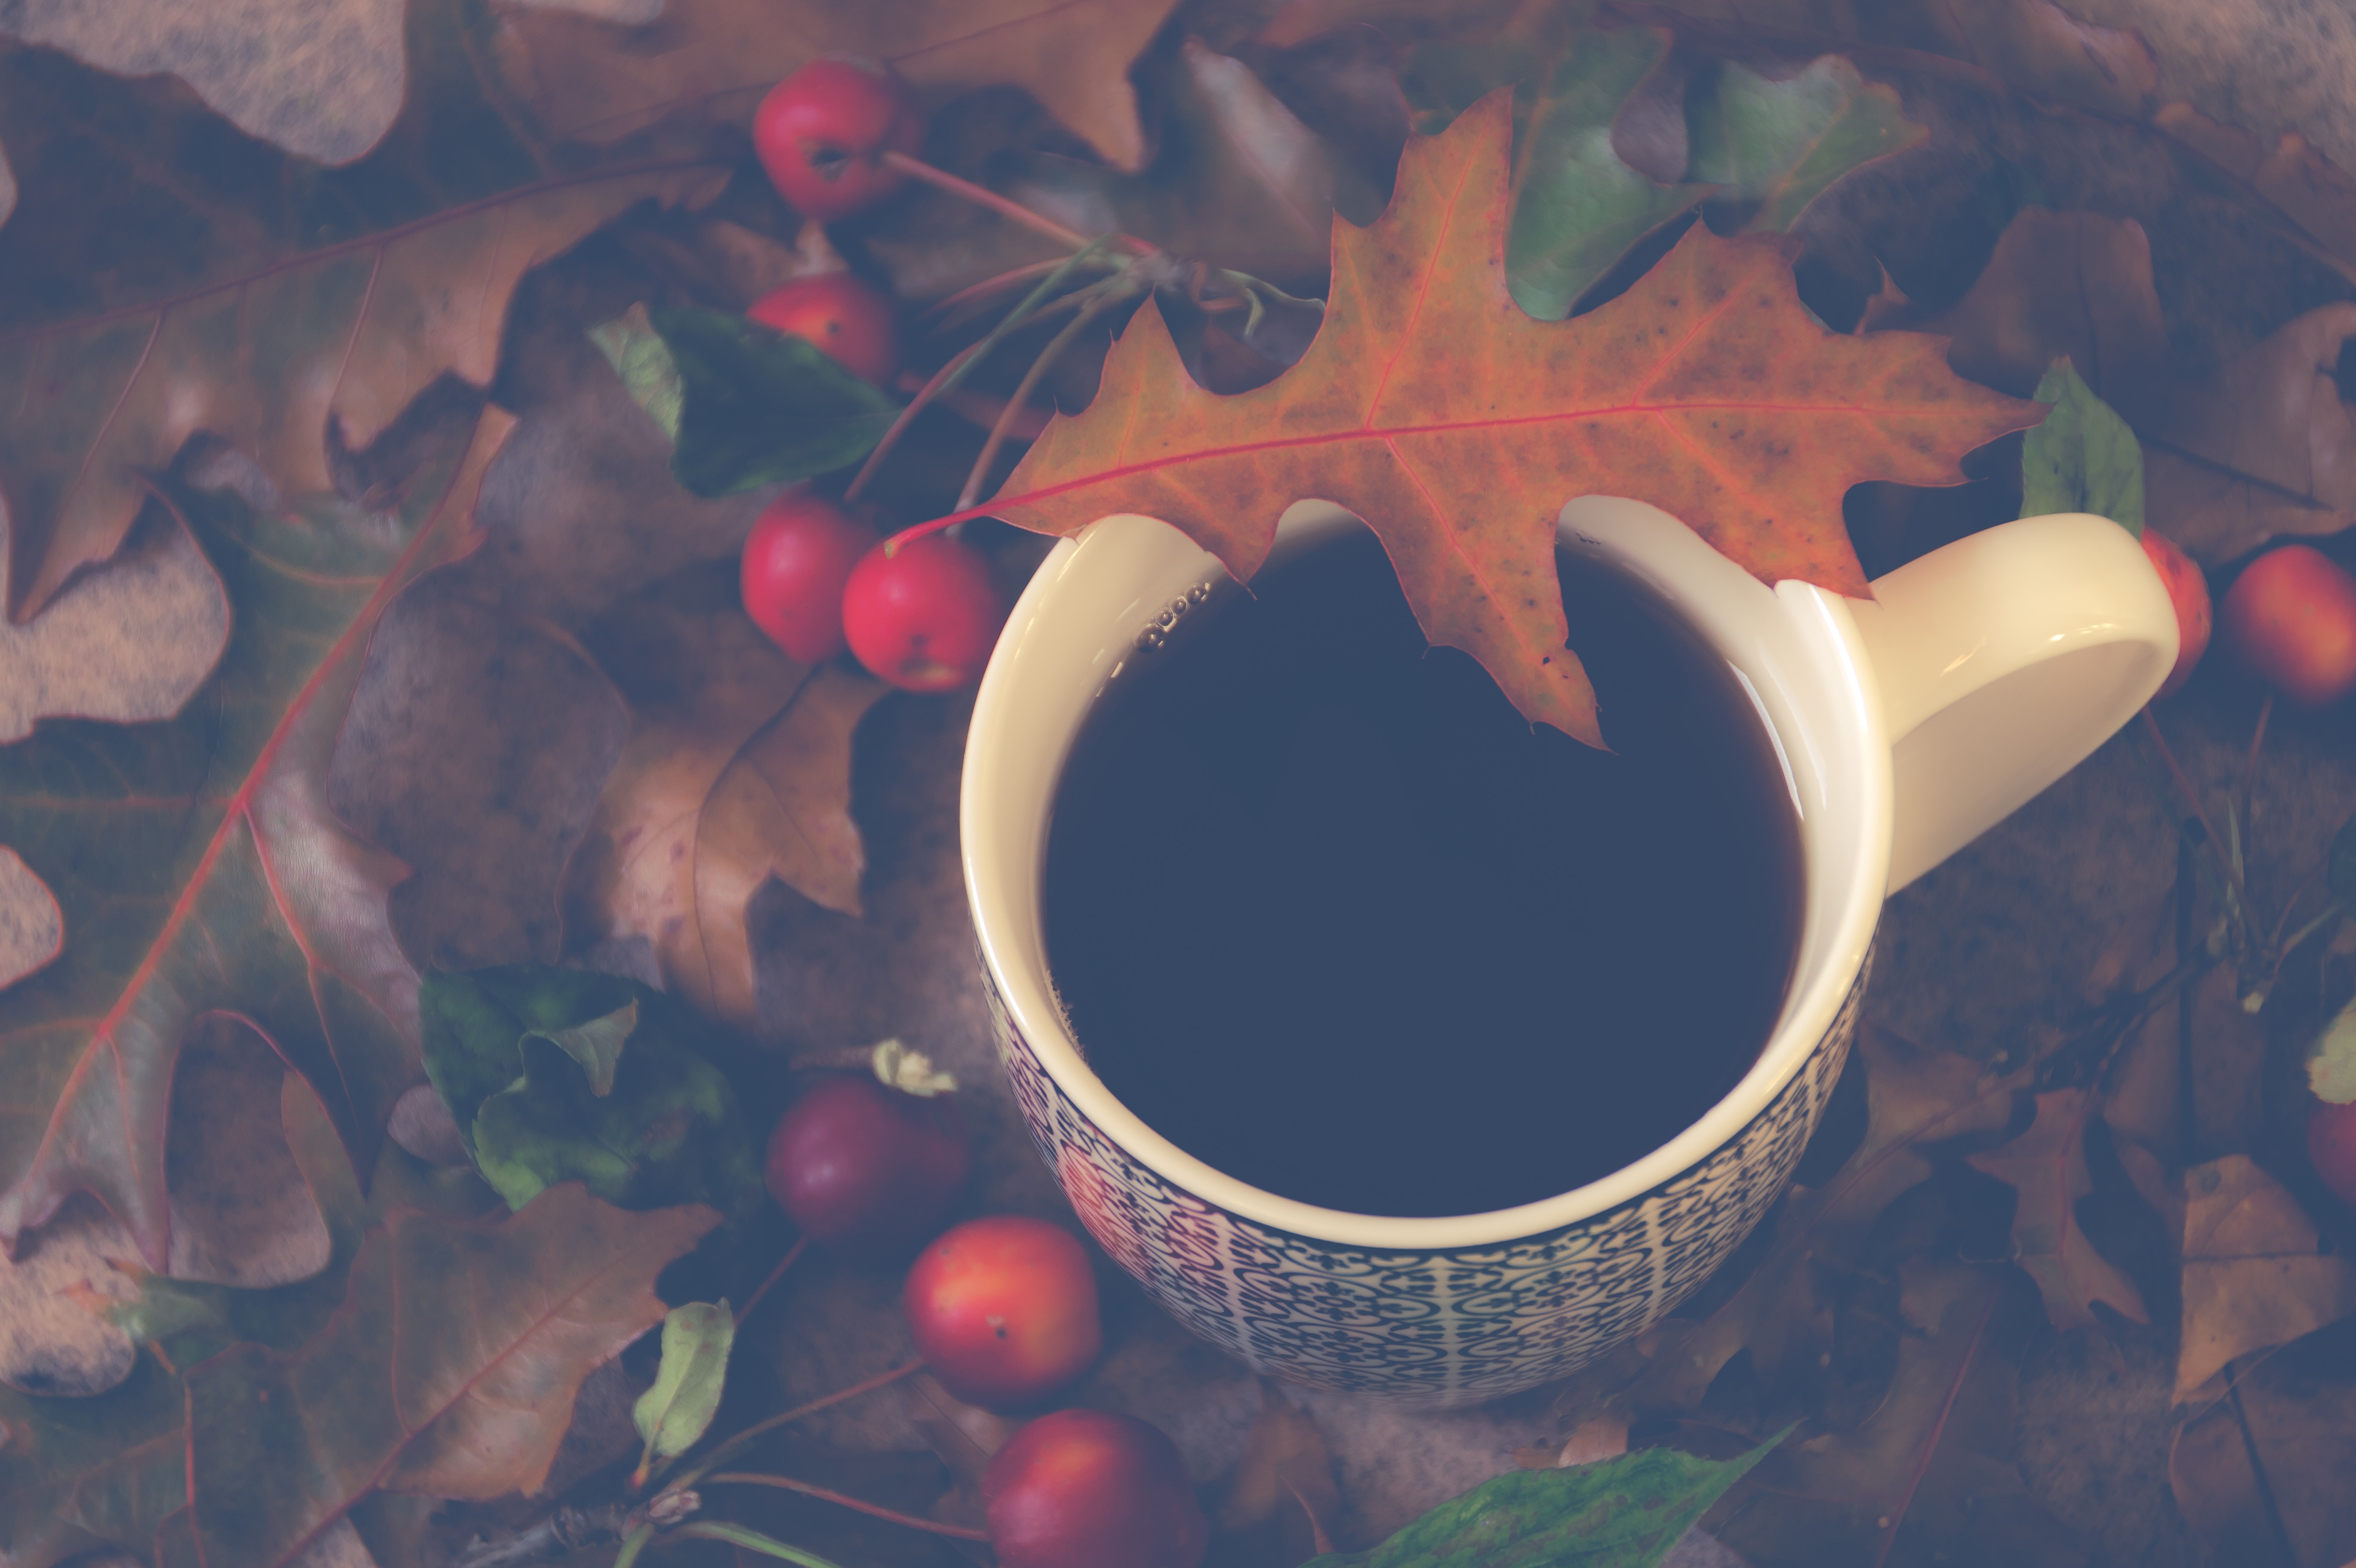
leaf, cup, tree, sky, coffee cup, still life photography, plant, holly, drinkware, tableware